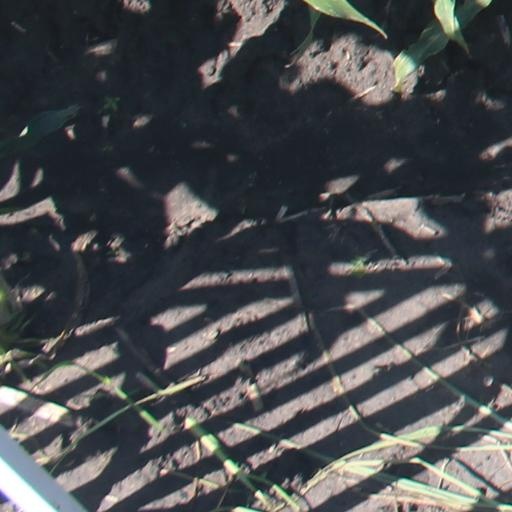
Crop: maize; corn